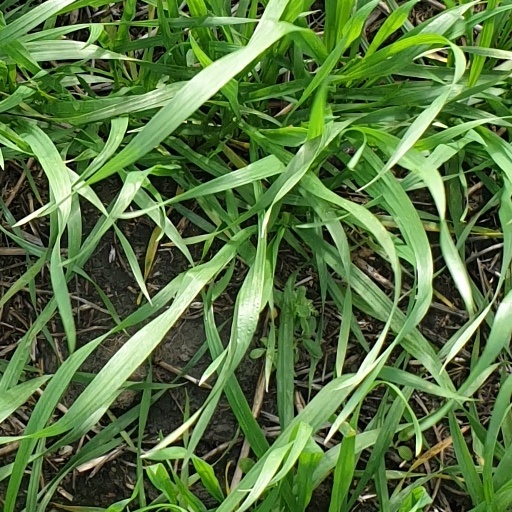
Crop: wheat